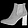
Label: Ankle boot